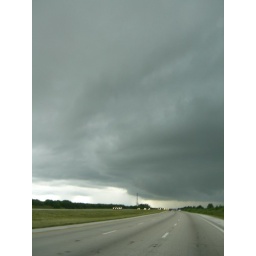
The open road under a gray sky